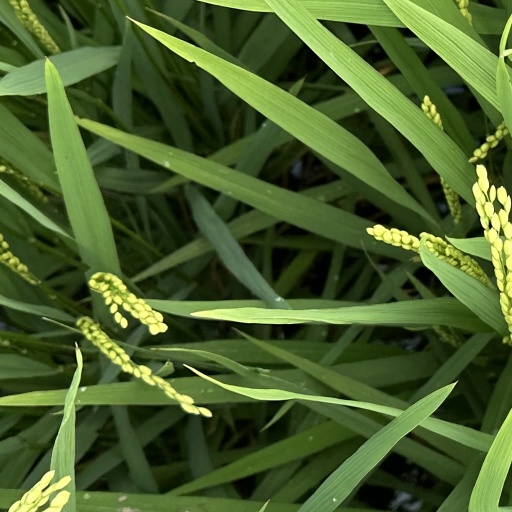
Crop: rice